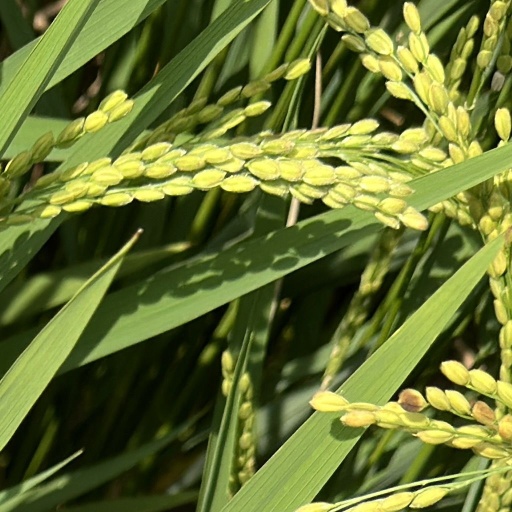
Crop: rice